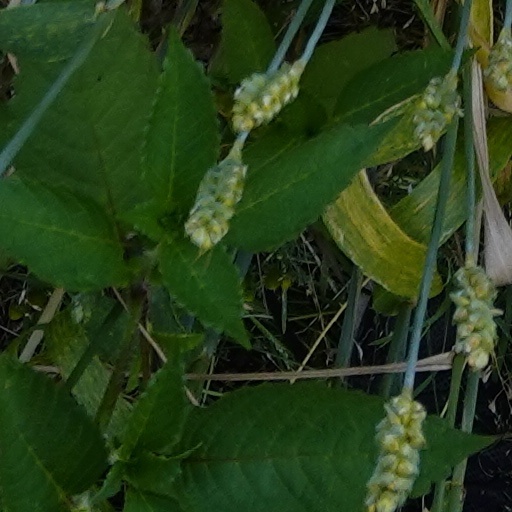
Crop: wheat